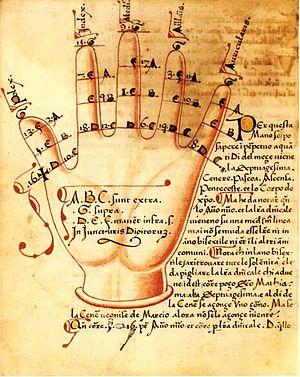
Le comput digital est l'utilisation de moyens mnémotechniques à l'aide des doigts des deux mains, pour le calcul des fêtes mobiles de la religion chrétienne. Par extension, l'expression recouvre toutes sortes de calculs effectués à l'aide des mains. Cette technique remontant à l'Antiquité eut un grand succès dans les écoles au Moyen Âge.
Le calcul de la date de Pâques permet de déterminer le jour de Pâques et donc celui des célébrations qui s'y réfèrent. La définition précise du jour de Pâques fut établie en 325 par le concile de Nicée. Les Pères du concile réunis par l'empereur Constantin la fixèrent ainsi :